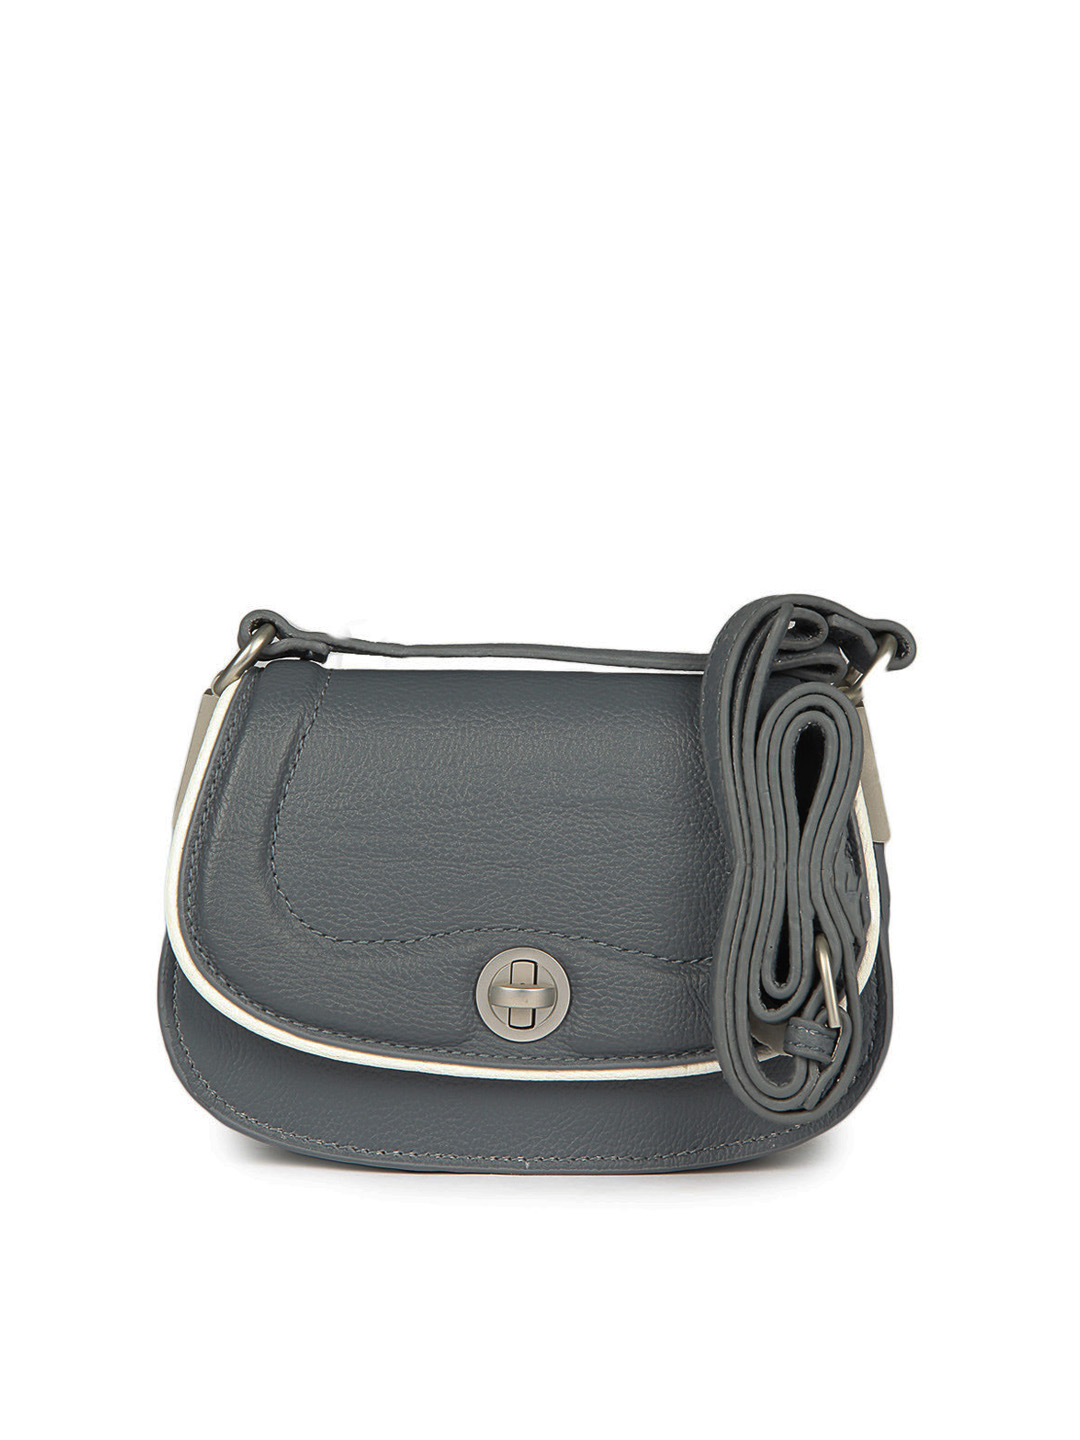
French Connection Women Grey Sling Bag
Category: Accessories / Bags / Handbags
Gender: Women
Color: Grey
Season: Summer 2012
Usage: Casual